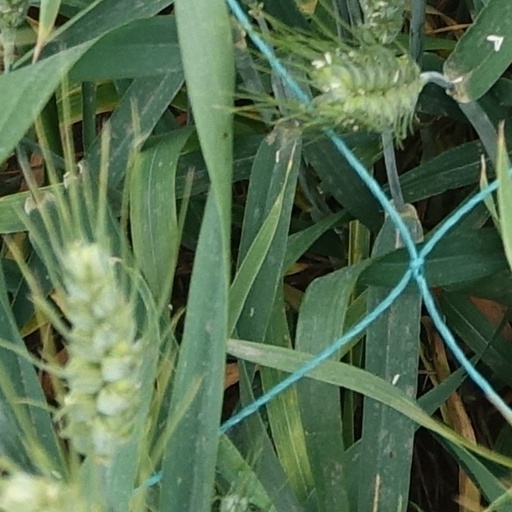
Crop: wheat